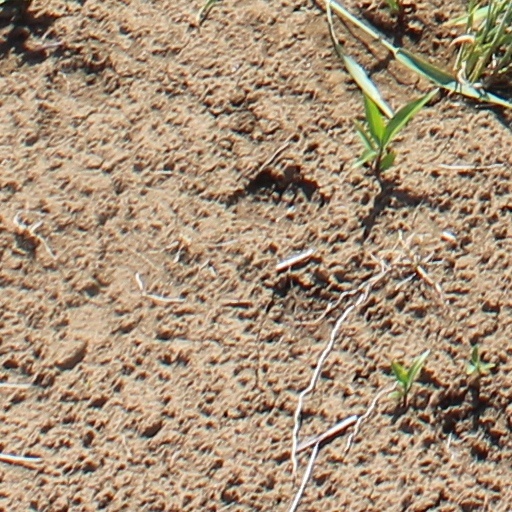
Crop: wheat